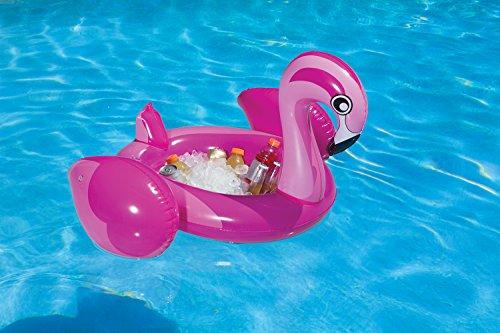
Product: Poolmaster Refreshment and Beverage Floating Cooler, Flamingo
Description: Trend design beverage tub can be used in water, poolside or table top.
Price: $11.67
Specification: ProductDimensions:17.7x10.2x11.8inches|ItemWeight:1pounds|ShippingWeight:1.25pounds(Viewshippingratesandpolicies)|Manufacturer:Poolmaster,Inc.|ASIN:B01NCQH90H|DomesticShipping:ItemcanbeshippedwithinU.S.|InternationalShipping:ThisitemcanbeshippedtoselectcountriesoutsideoftheU.S.LearnMore|Californiaresidents:ClickhereforProposition65warning|Itemmodelnumber:54533